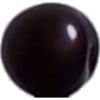
Label: cherry_wax_black